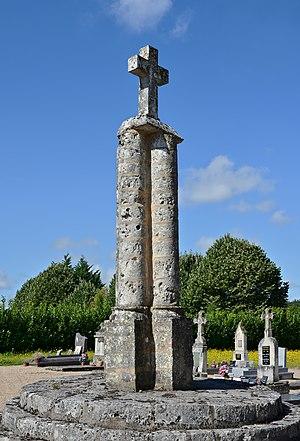
Croix hosannière du cimetière de Champniers, Vienne, France.
Champniers est une commune du Centre-Ouest de la France, située dans le département de la Vienne en région Nouvelle-Aquitaine.